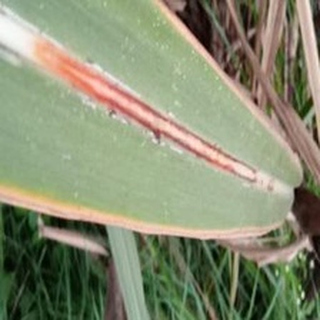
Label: sugarcane_red_rot